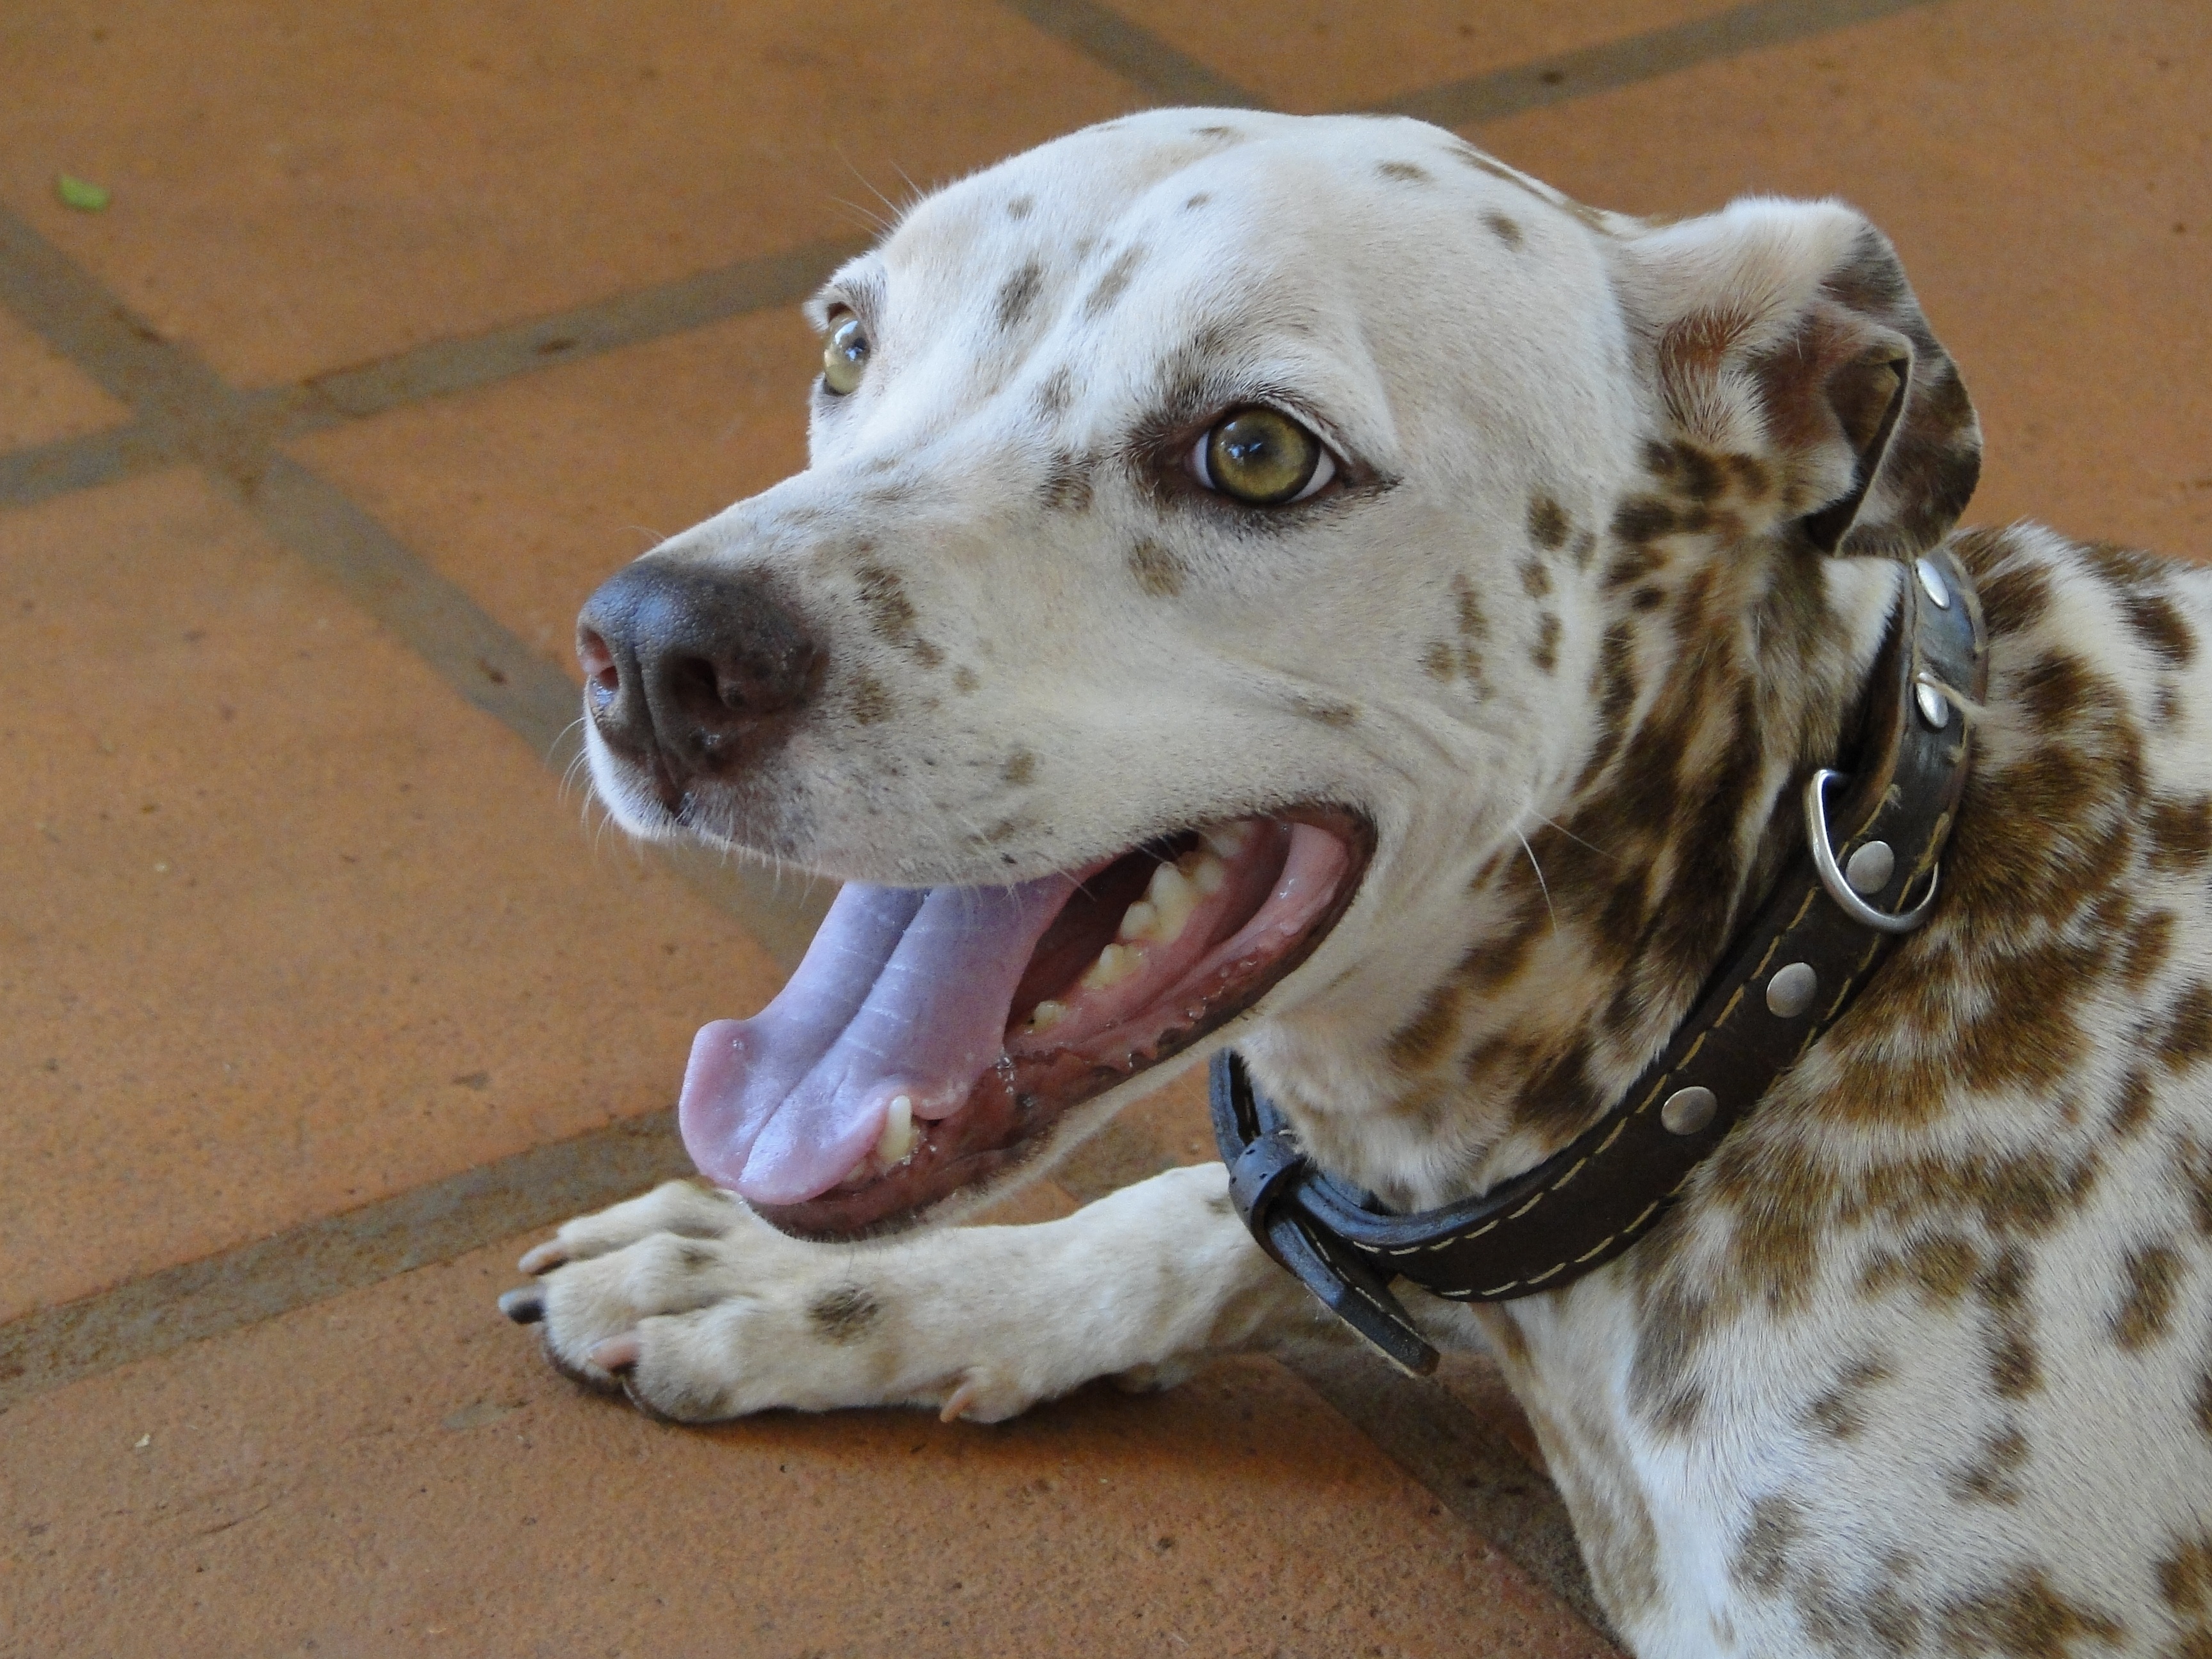
grass, dog, animal, mammal, vertebrate, dalmatian, dog breed, dog like mammal, louisiana catahoula leopard dog